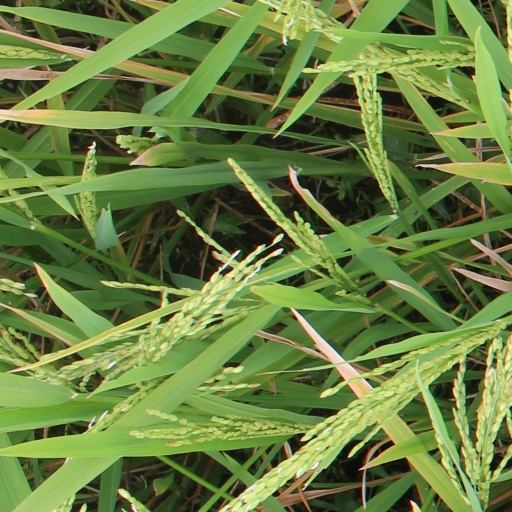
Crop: rice